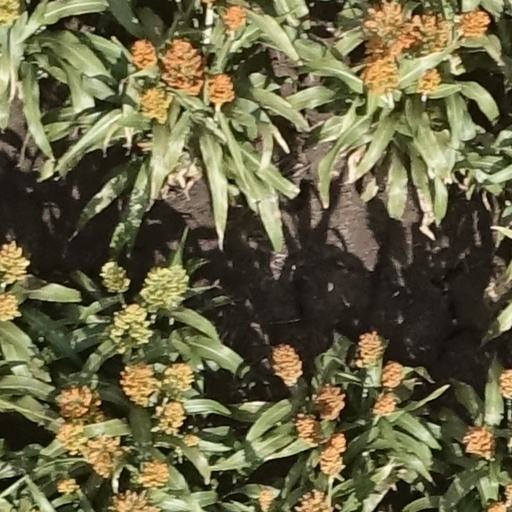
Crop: sorghum